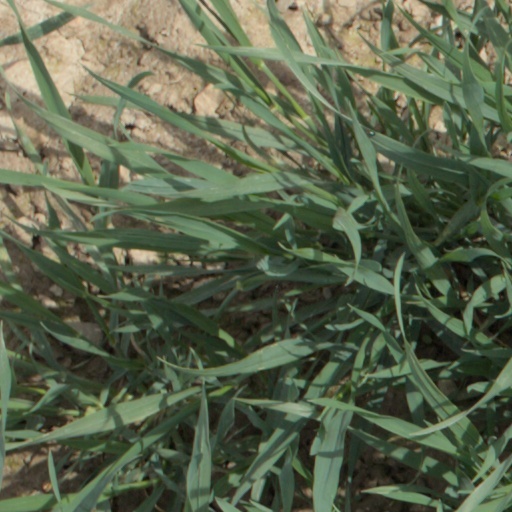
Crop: wheat